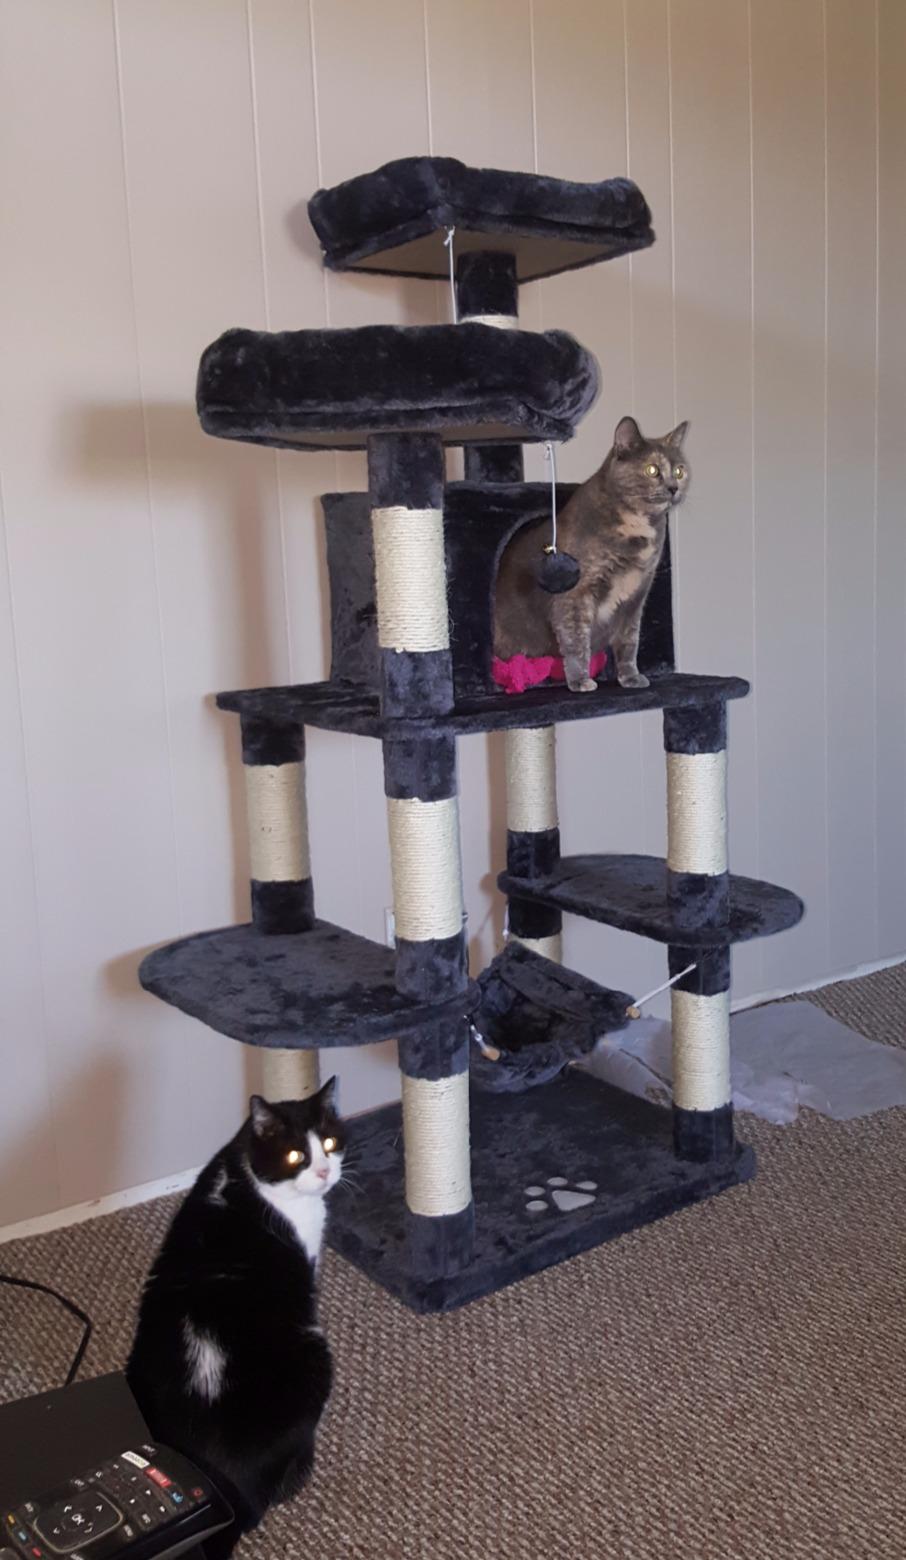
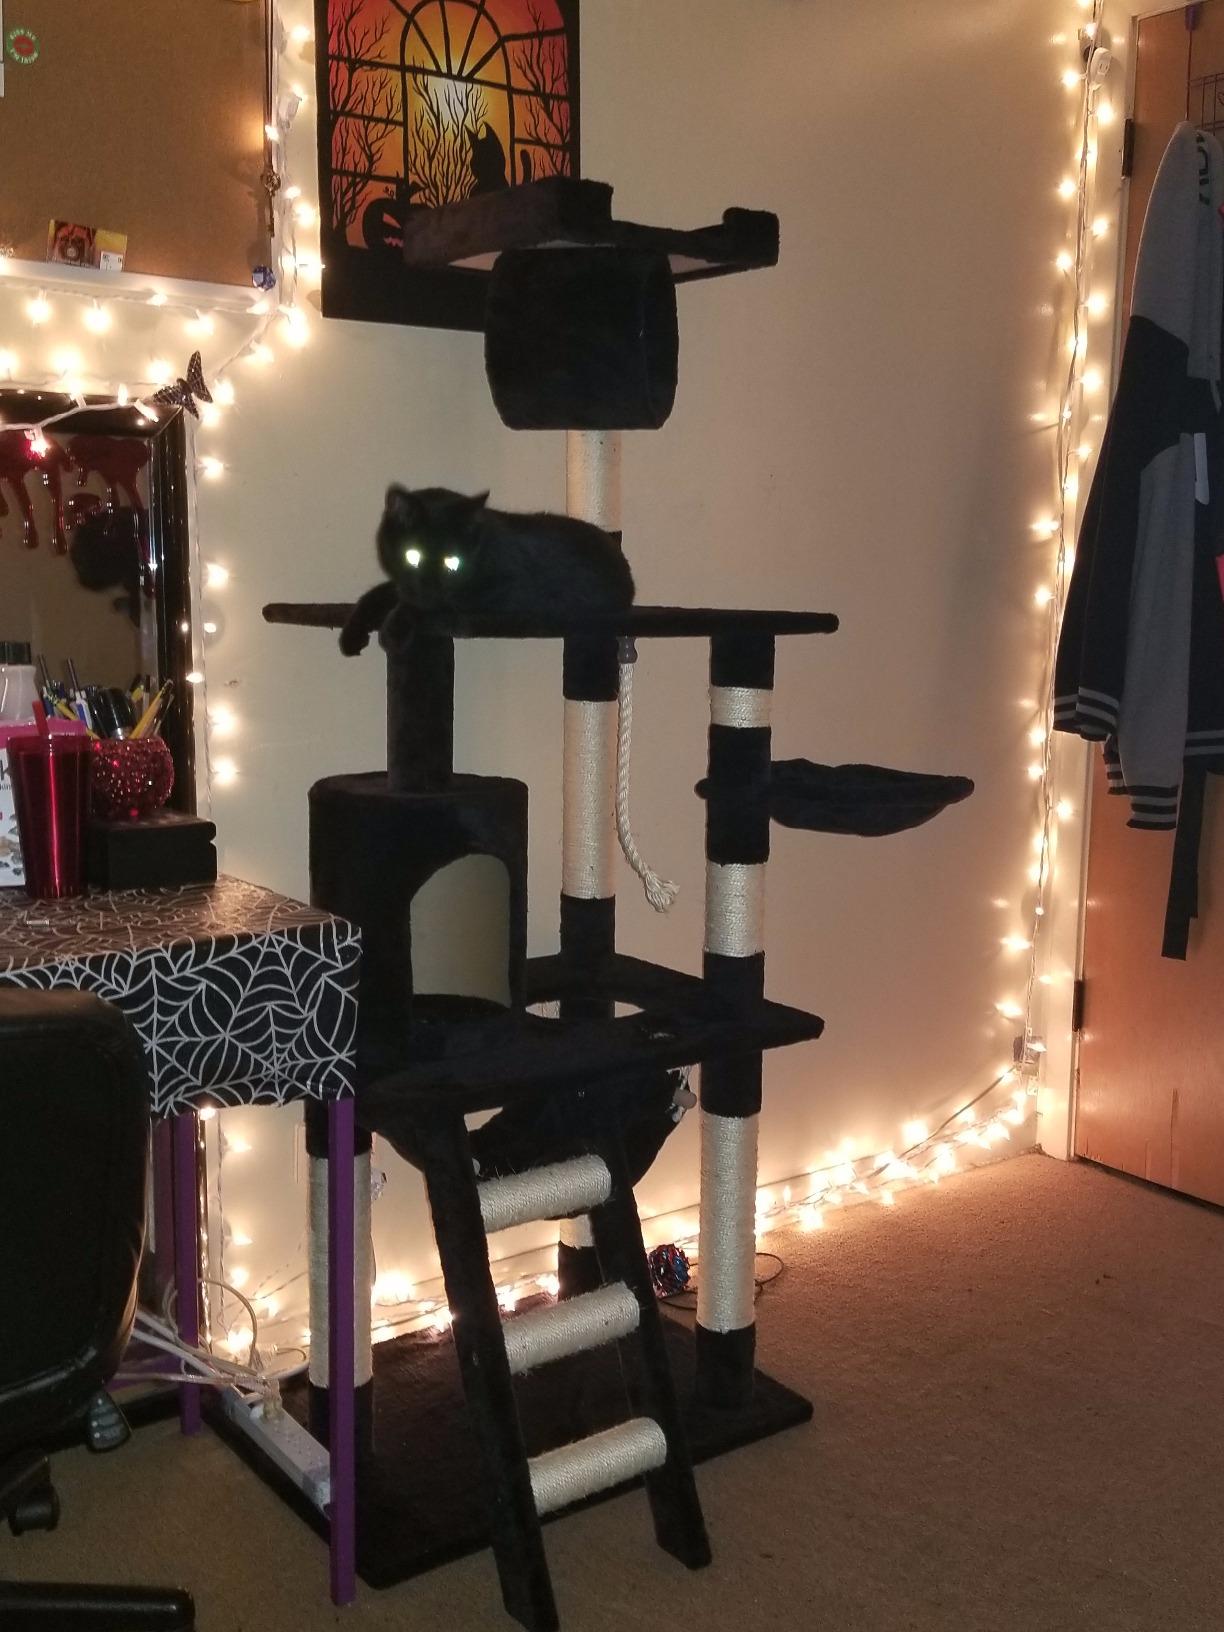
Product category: items_cat tree
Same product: no